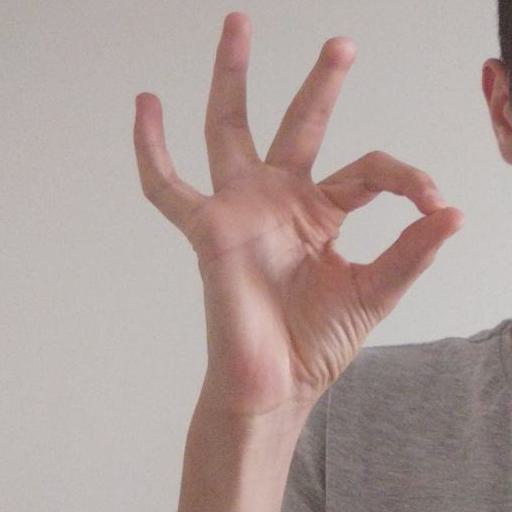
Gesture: ok